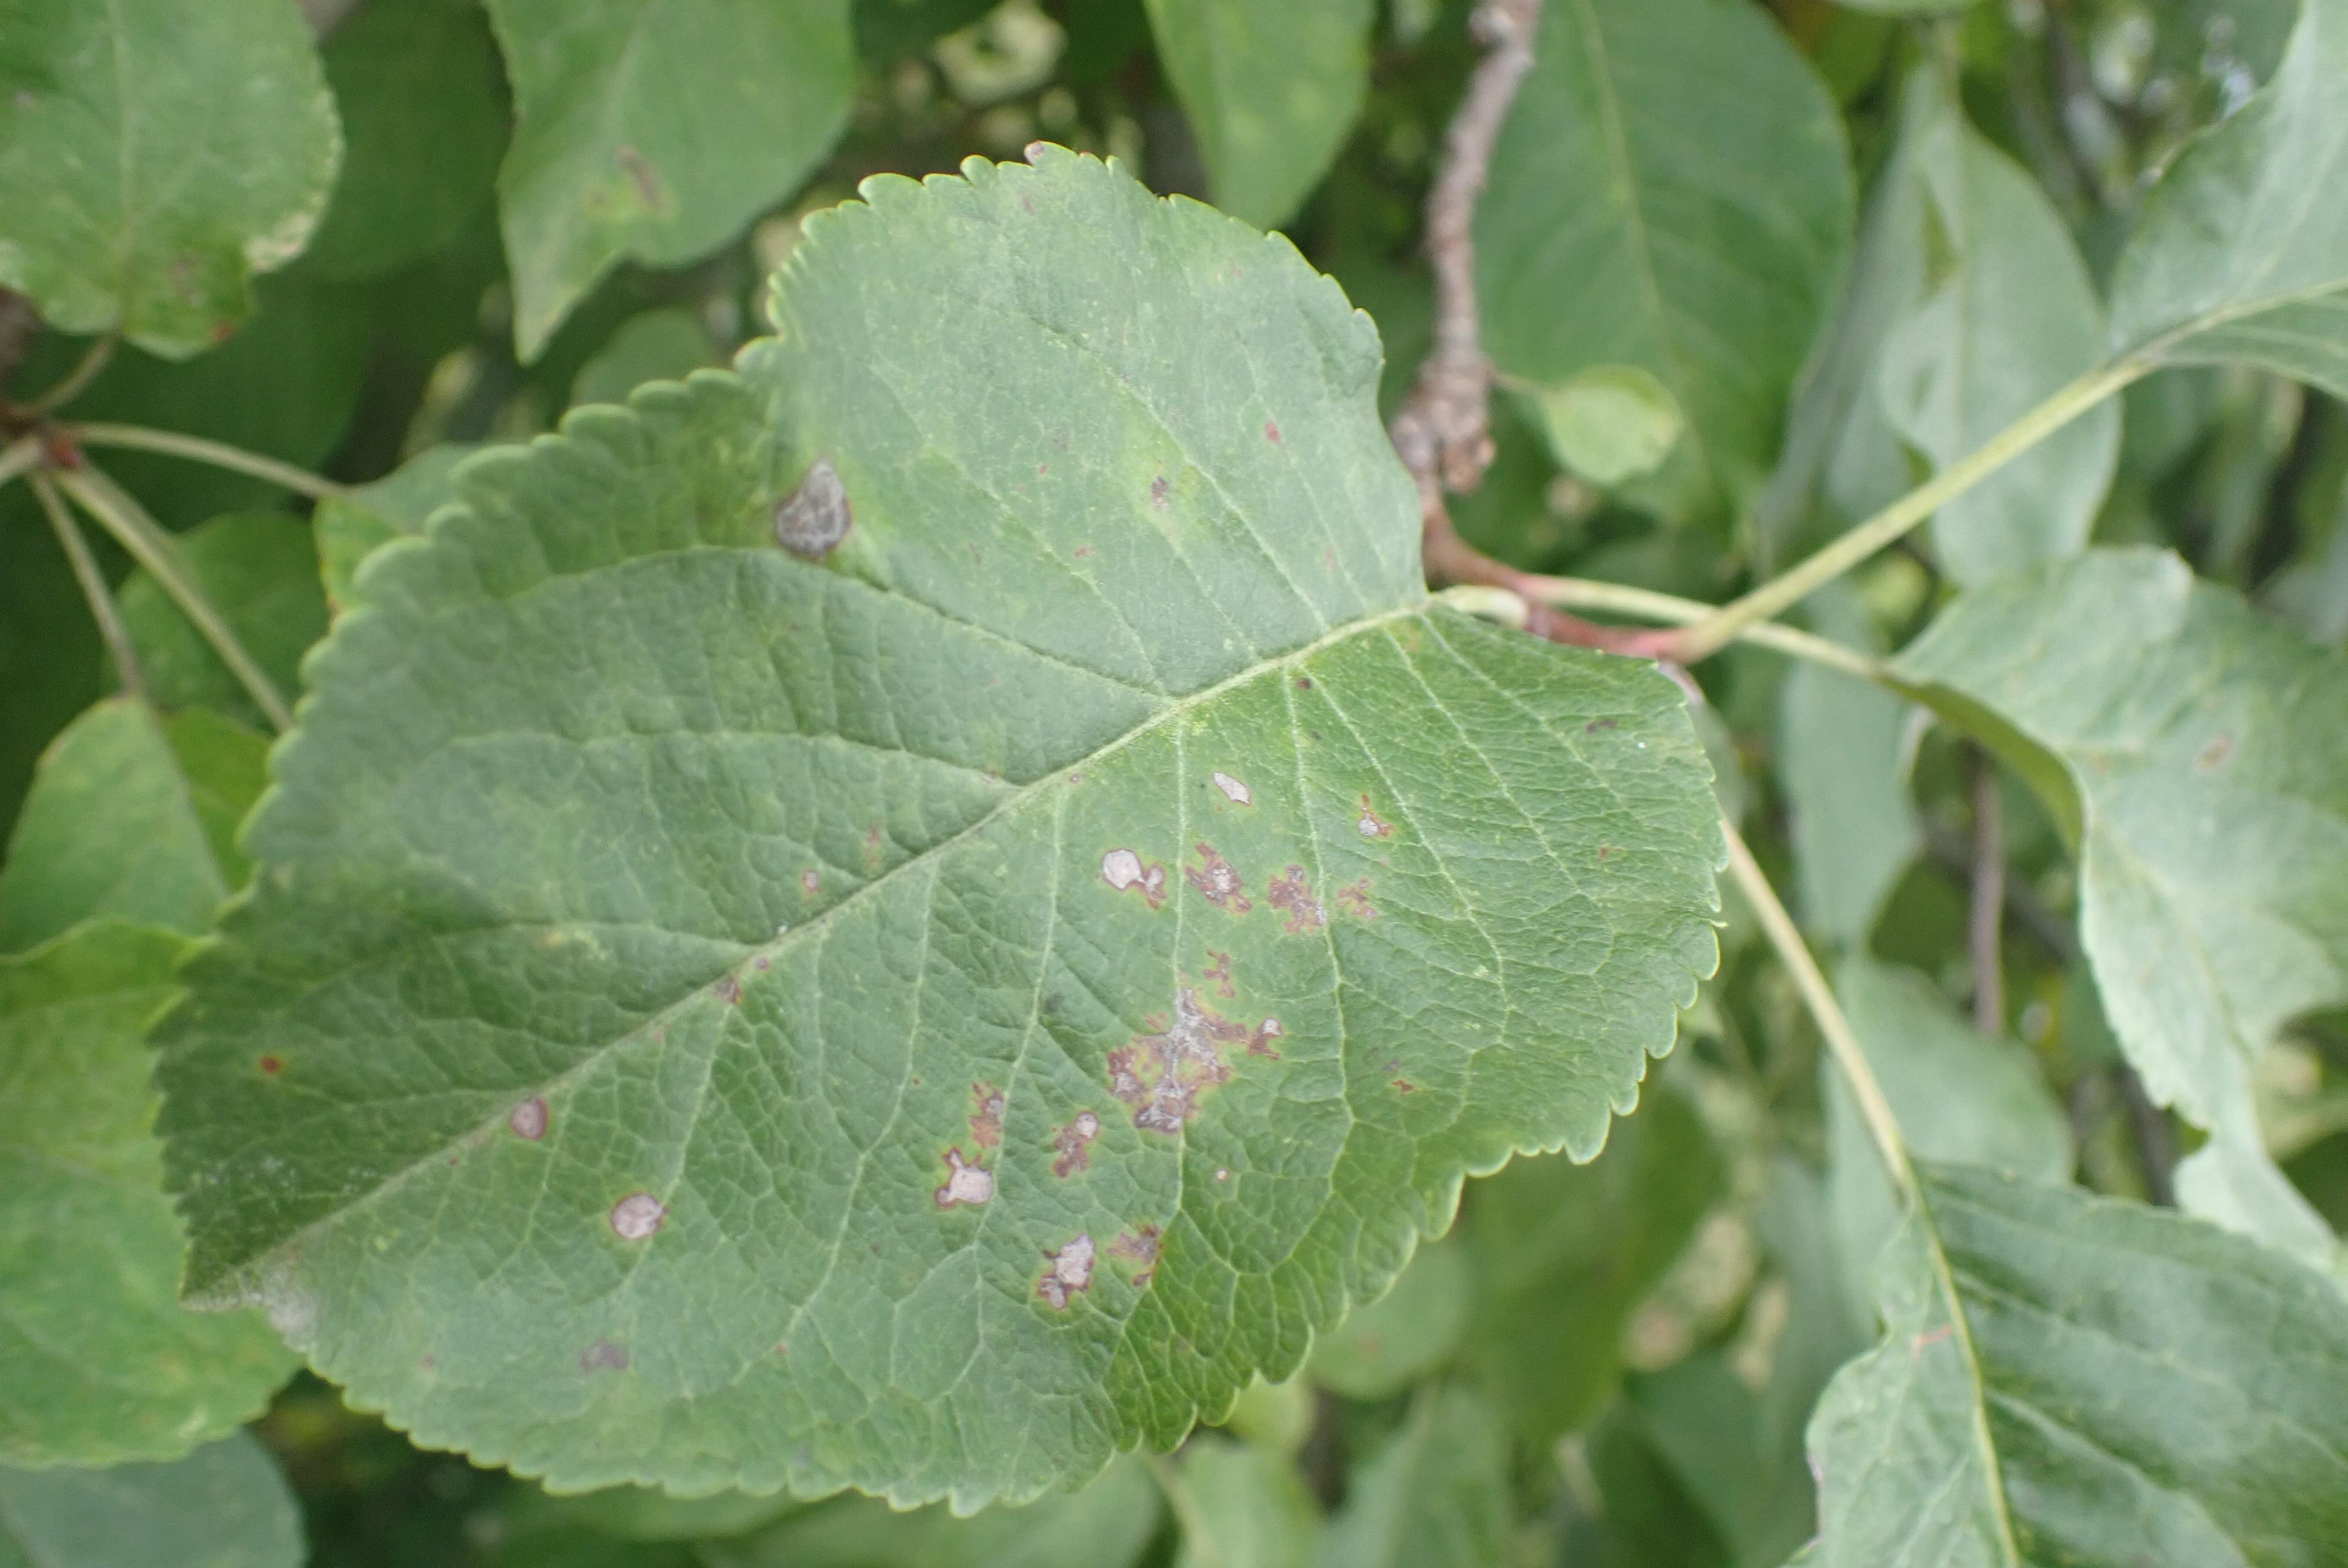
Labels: complex